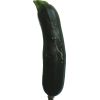
Label: Zucchini dark 1